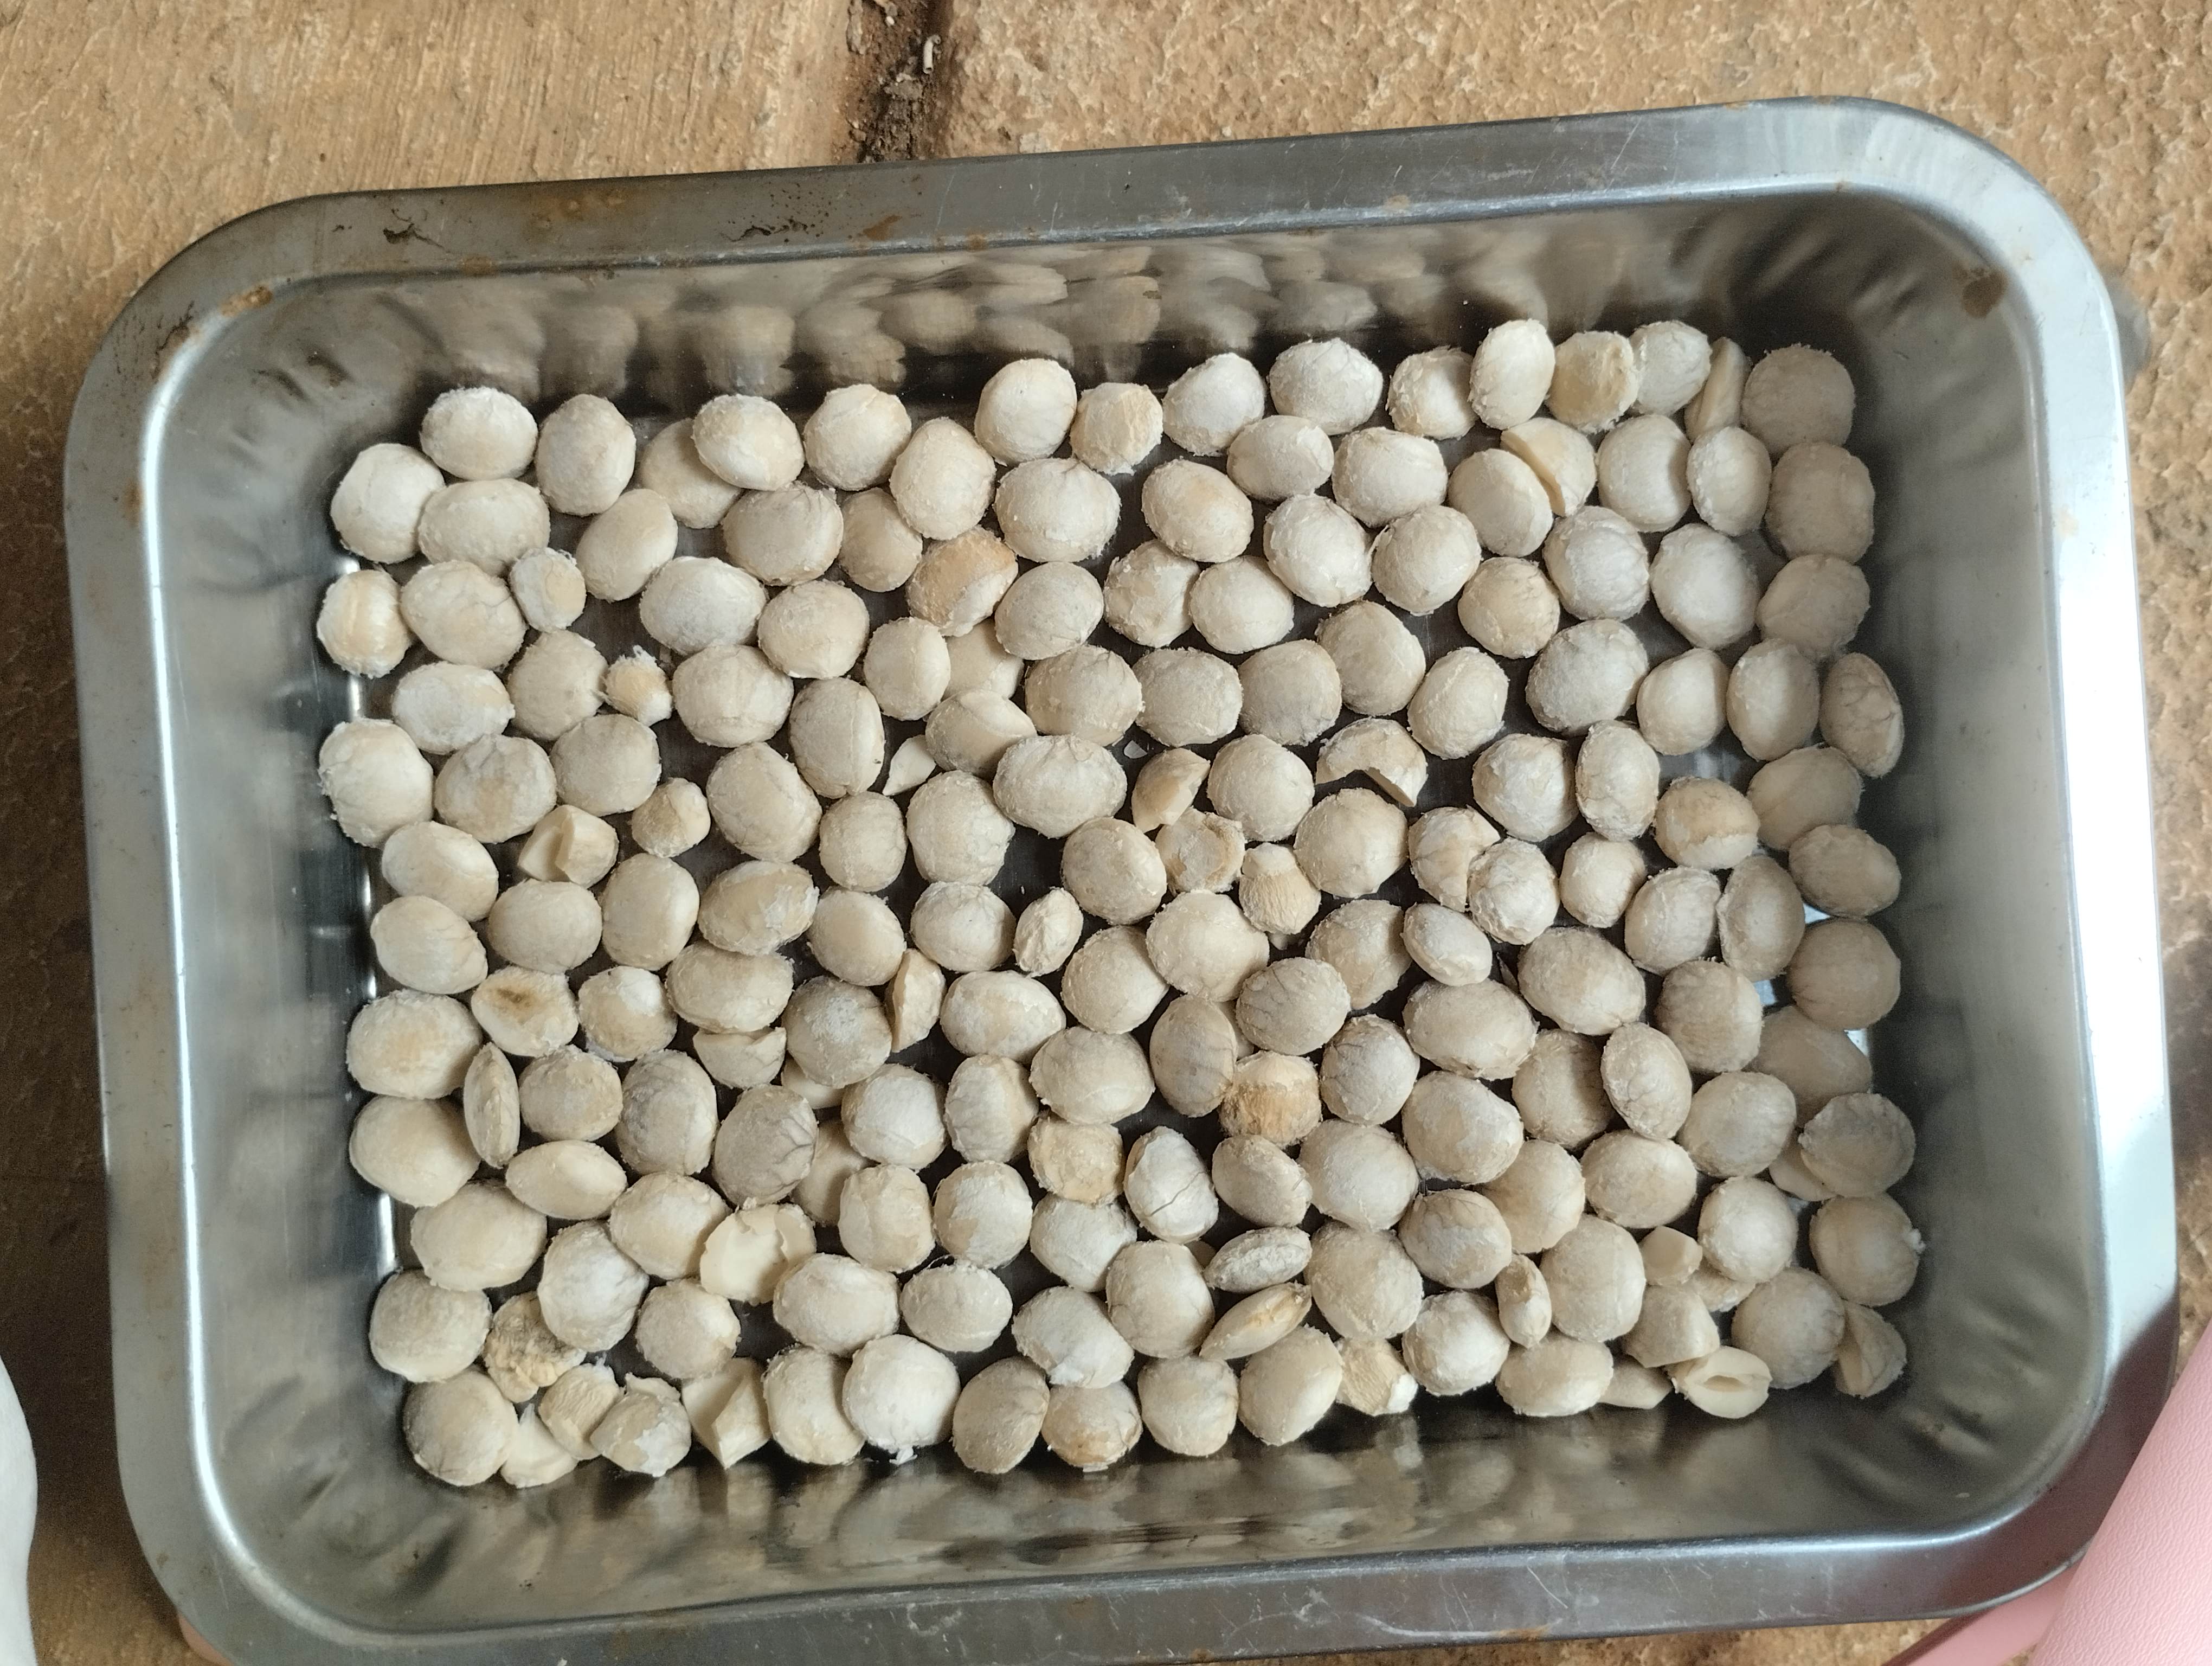
Label: bagus (good seed)